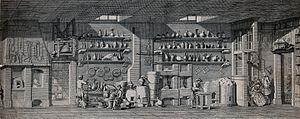
Ambrose Godfrey-Hanckwitz FRS, aussi connu sous le nom de Gottfried Hankwitz, est un apothicaire britannique et un producteur de phosphore. Ce fut d’ailleurs l'un des premiers producteurs juste après sa découverte, et l'un de ceux qui eurent le plus de succès parmi ses contemporains. Il mit aussi au point une machine qui lui servait d'extincteur.